Louisa Aldrich-Blake

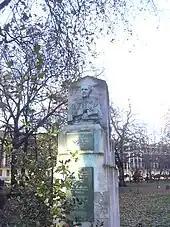
Memorial in Tavistock Square.

The newly qualified Aldrich-Blake began work at the New Hospital for Women and Children in London. She worked her way up to become the lead surgeon while also working at the city's Royal Free Hospital. At the Royal Free Hospital, she was the first woman to hold the post of surgical registrar in 1895 and also acted as an anaesthetist. Her position as consulting surgeon at the Royal Free started in 1919 and ended when she died in 1925. She also worked at the Canning Town Women's Settlement Hospital.